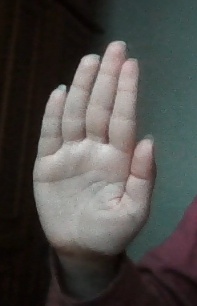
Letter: seen